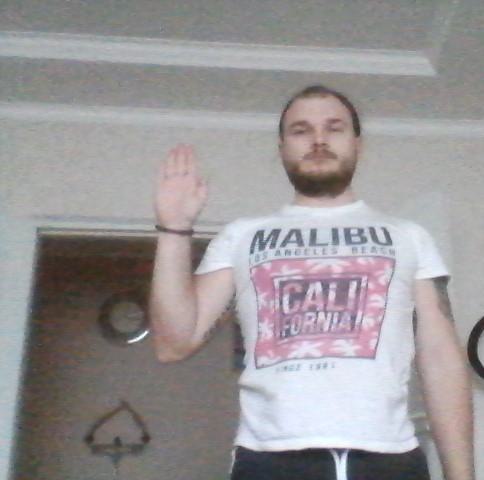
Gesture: stop